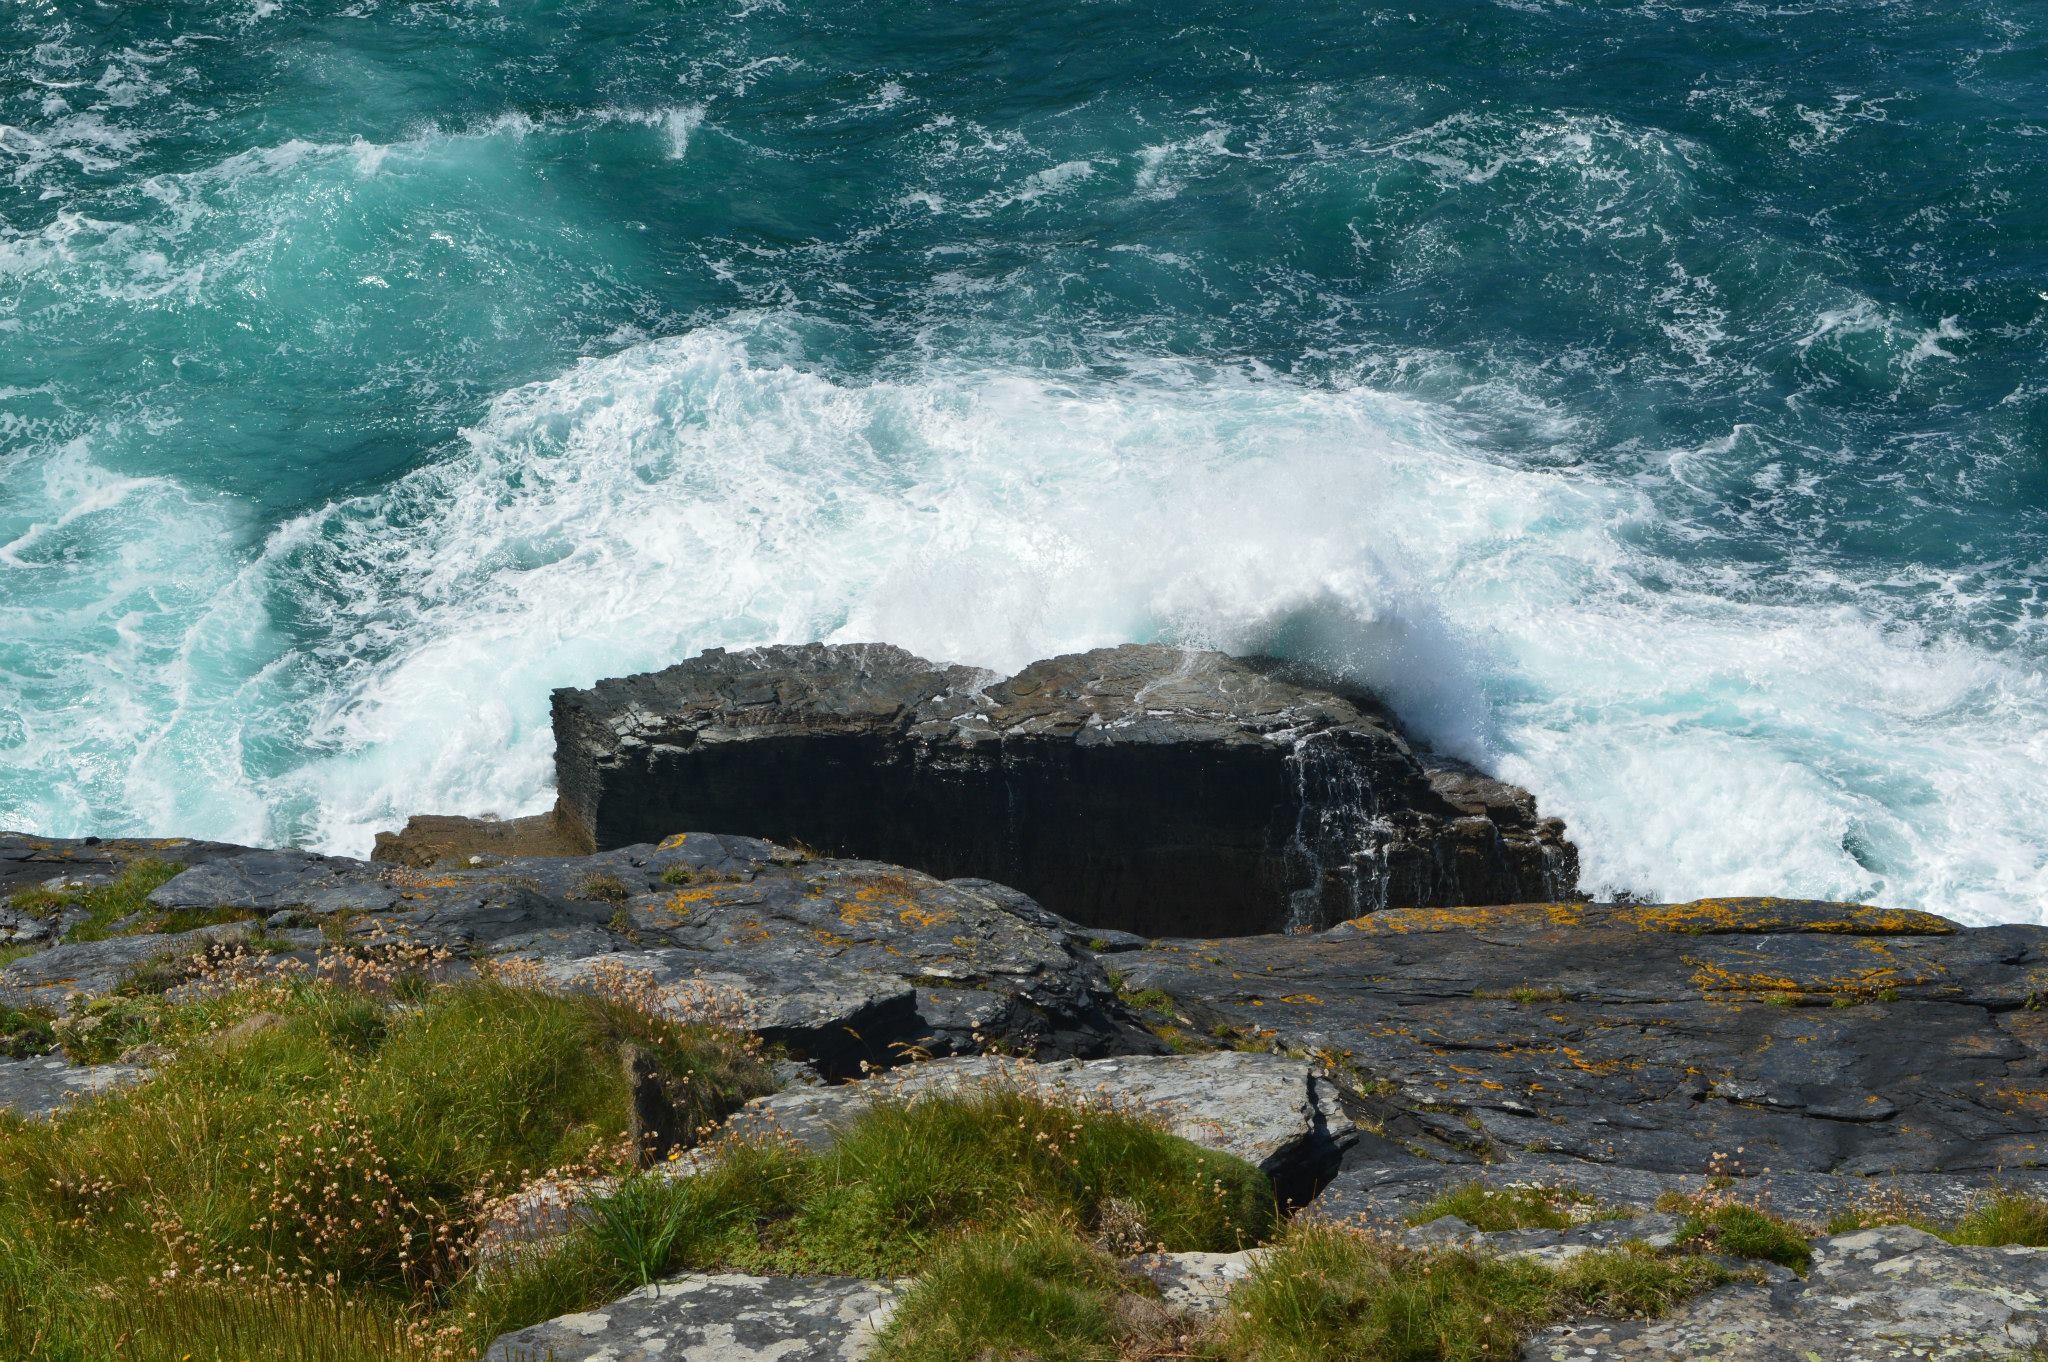
beach, sea, coast, water, rock, ocean, shore, wave, cliff, cove, bay, rapid, blue, terrain, outdoors, cornwall, cape, sea side, wind wave